Geschichte des Qorāns

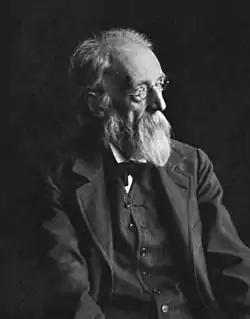
Theodor Nöldeke

Geschichte des Qorāns is a foundational work in Quranic studies by German scholar Theodor Nöldeke (1836–1930). It was first published in 1860, and then revised and expanded by Nöldeke's students and successors between 1909 and 1938. An English translation came out in 2013.